Motya

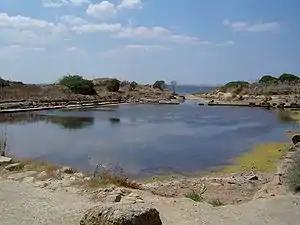
Kothon of Motya

The important status of Motya led Dionysius I of Syracuse in 398 BC to invade Carthaginian territory in Sicily. The Motyans, supported by Carthage, made preparations for vigorous resistance and, by cutting off the causeway which linked them to the mainland, compelled Dionysius to repair it or build a new causeway. When the military engines of Dionysius (among which the formidable catapult made its appearance for the first time) were brought up to the walls, the Motyans continued a desperate resistance and after the walls and towers were breached by the overwhelming forces of the enemy, they still defended from street to street and from house to house. Their struggle only increased the hatred of the Sicilian Greeks for the Carthaginians and when the troops of Dionysius were victorious, they put the whole population, men, women, and children, to the sword.